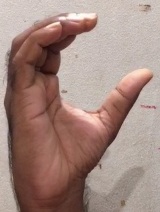
ASL sign: C